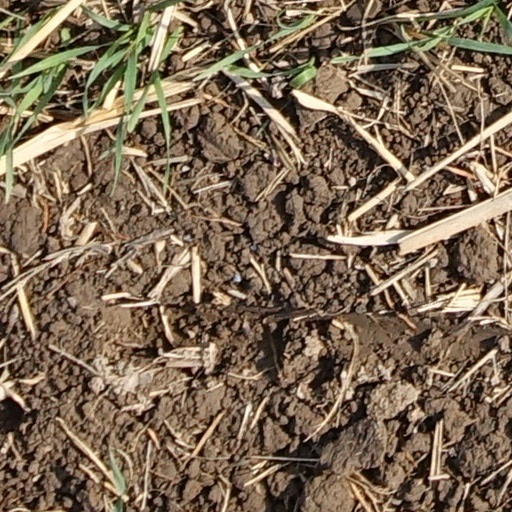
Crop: wheat